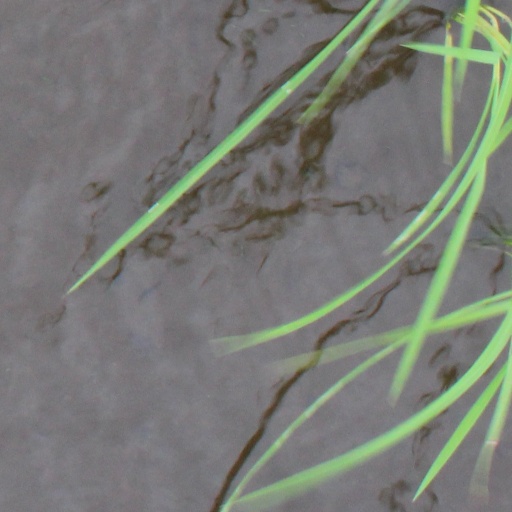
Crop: rice